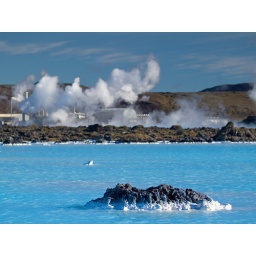
The Blue Lagoon is fed by the water output of the nearby geothermal power plant Svartsengi.